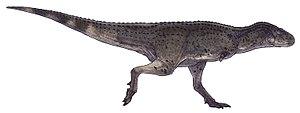
Spinostropheus est un genre éteint de dinosaures théropodes carnivores de l'infra-ordre des cératosauriens datant du Jurassique et retrouvé au Niger.